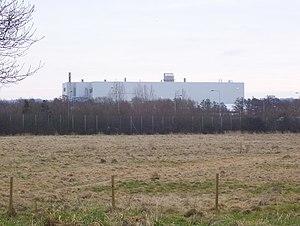
L'usine Ford Southampton fut une usine de montage de véhicules à moteur, située dans le quartier de Swaythling en périphérie nord-est de Southampton, en Angleterre. Elle fut le centre Européen pour la production de la camionnette Ford Transit. Le dernier véhicule fut produit le 26 juillet 2013, terminant les opérations d'assemblage de Ford au Royaume-Uni.